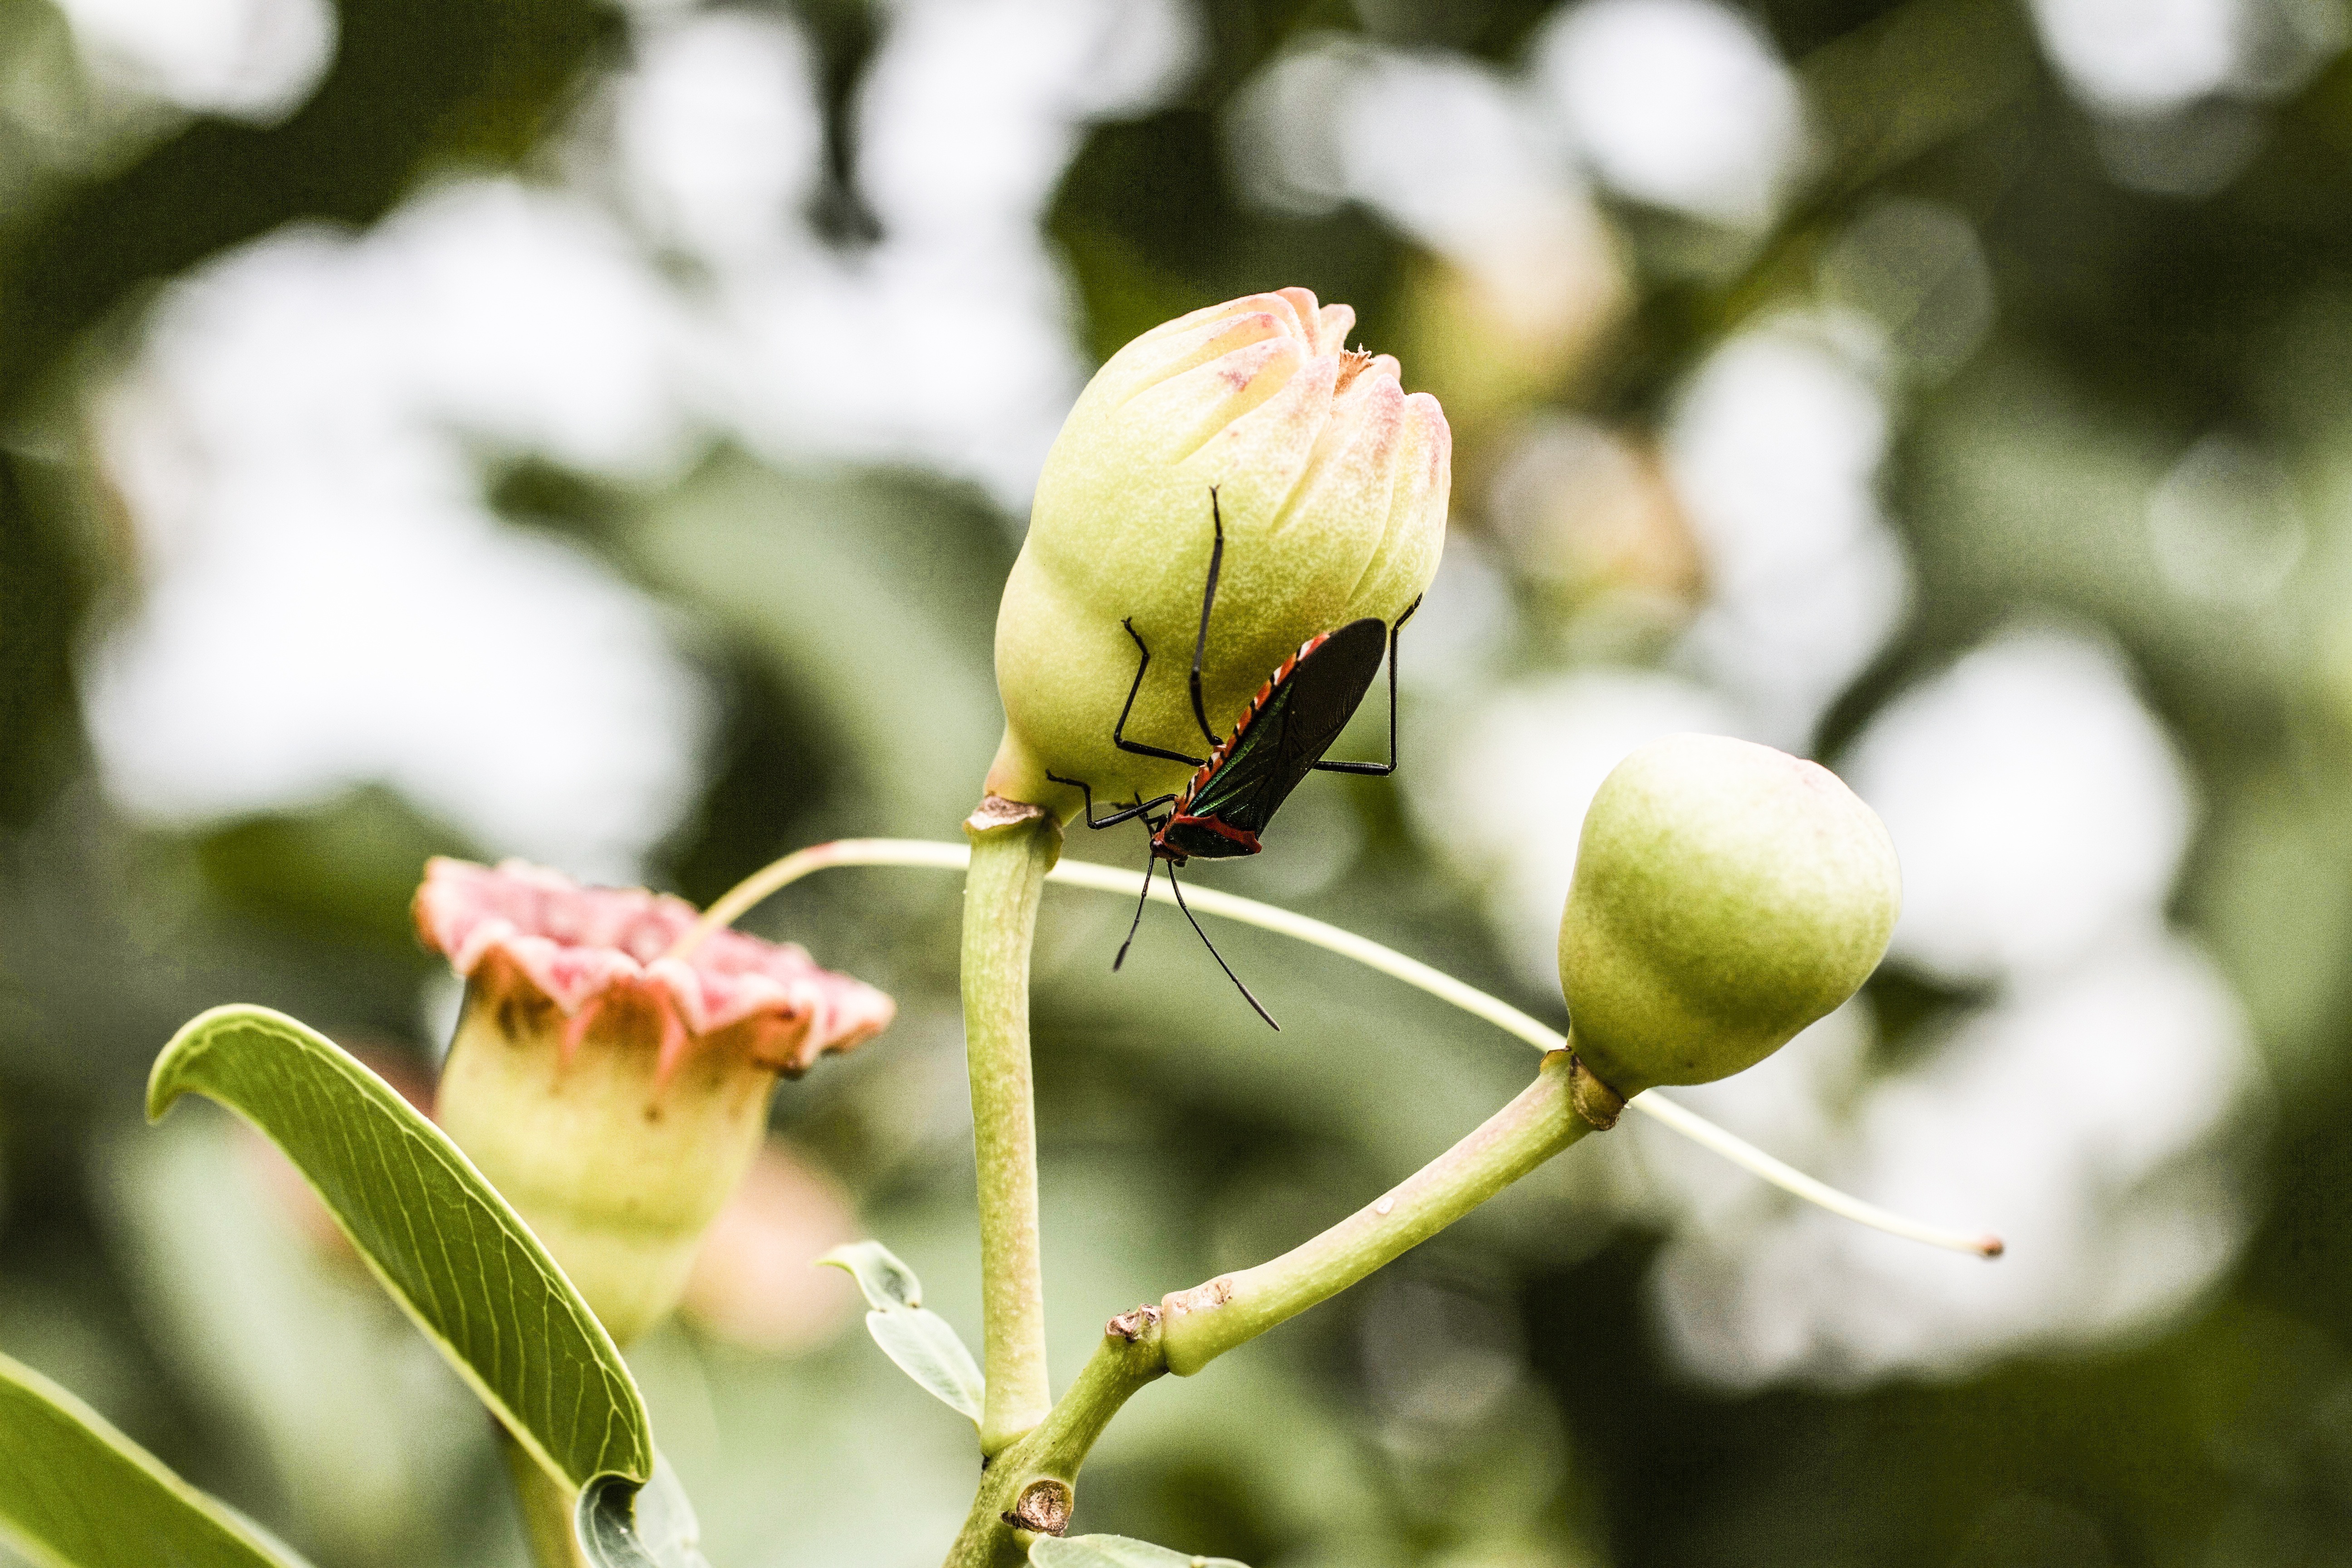
tree, nature, branch, blossom, plant, photography, leaf, flower, petal, spring, green, produce, insect, botany, flora, fauna, invertebrate, wildflower, close up, shrub, bud, macro photography, flowering plant, plant stem, land plant